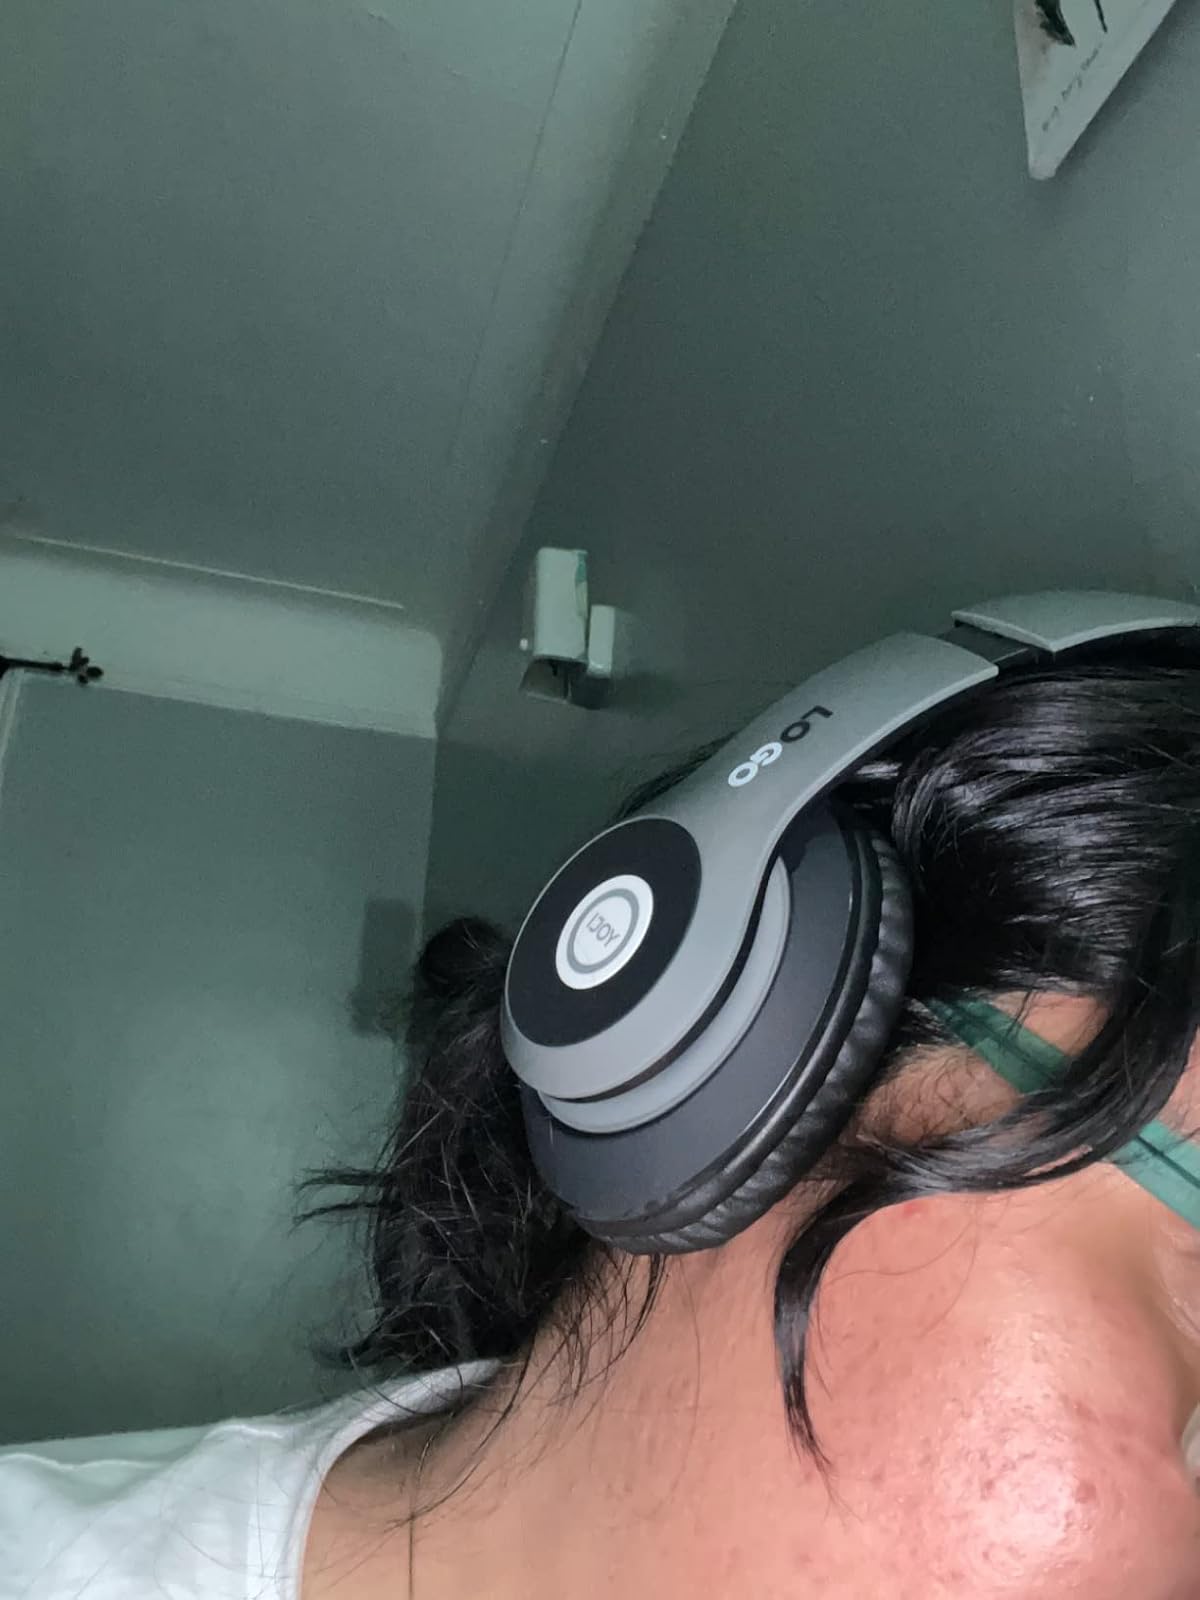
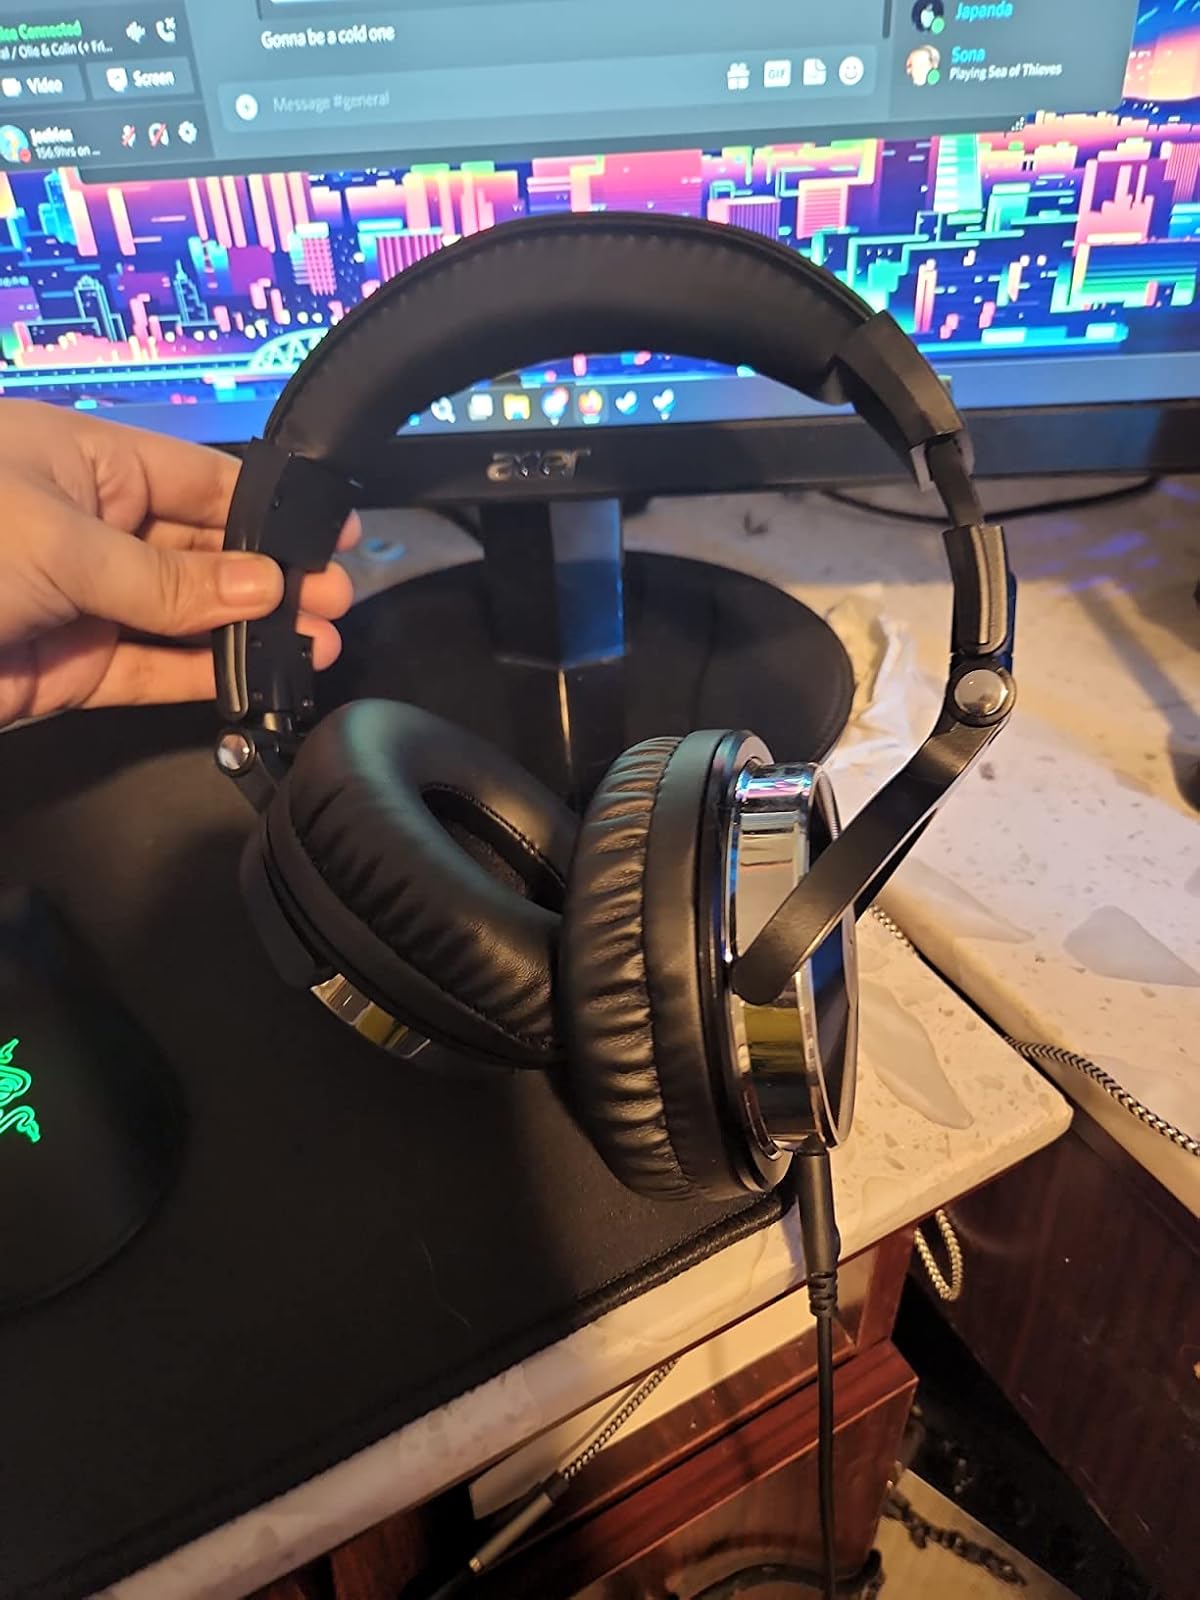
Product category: headphones
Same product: no